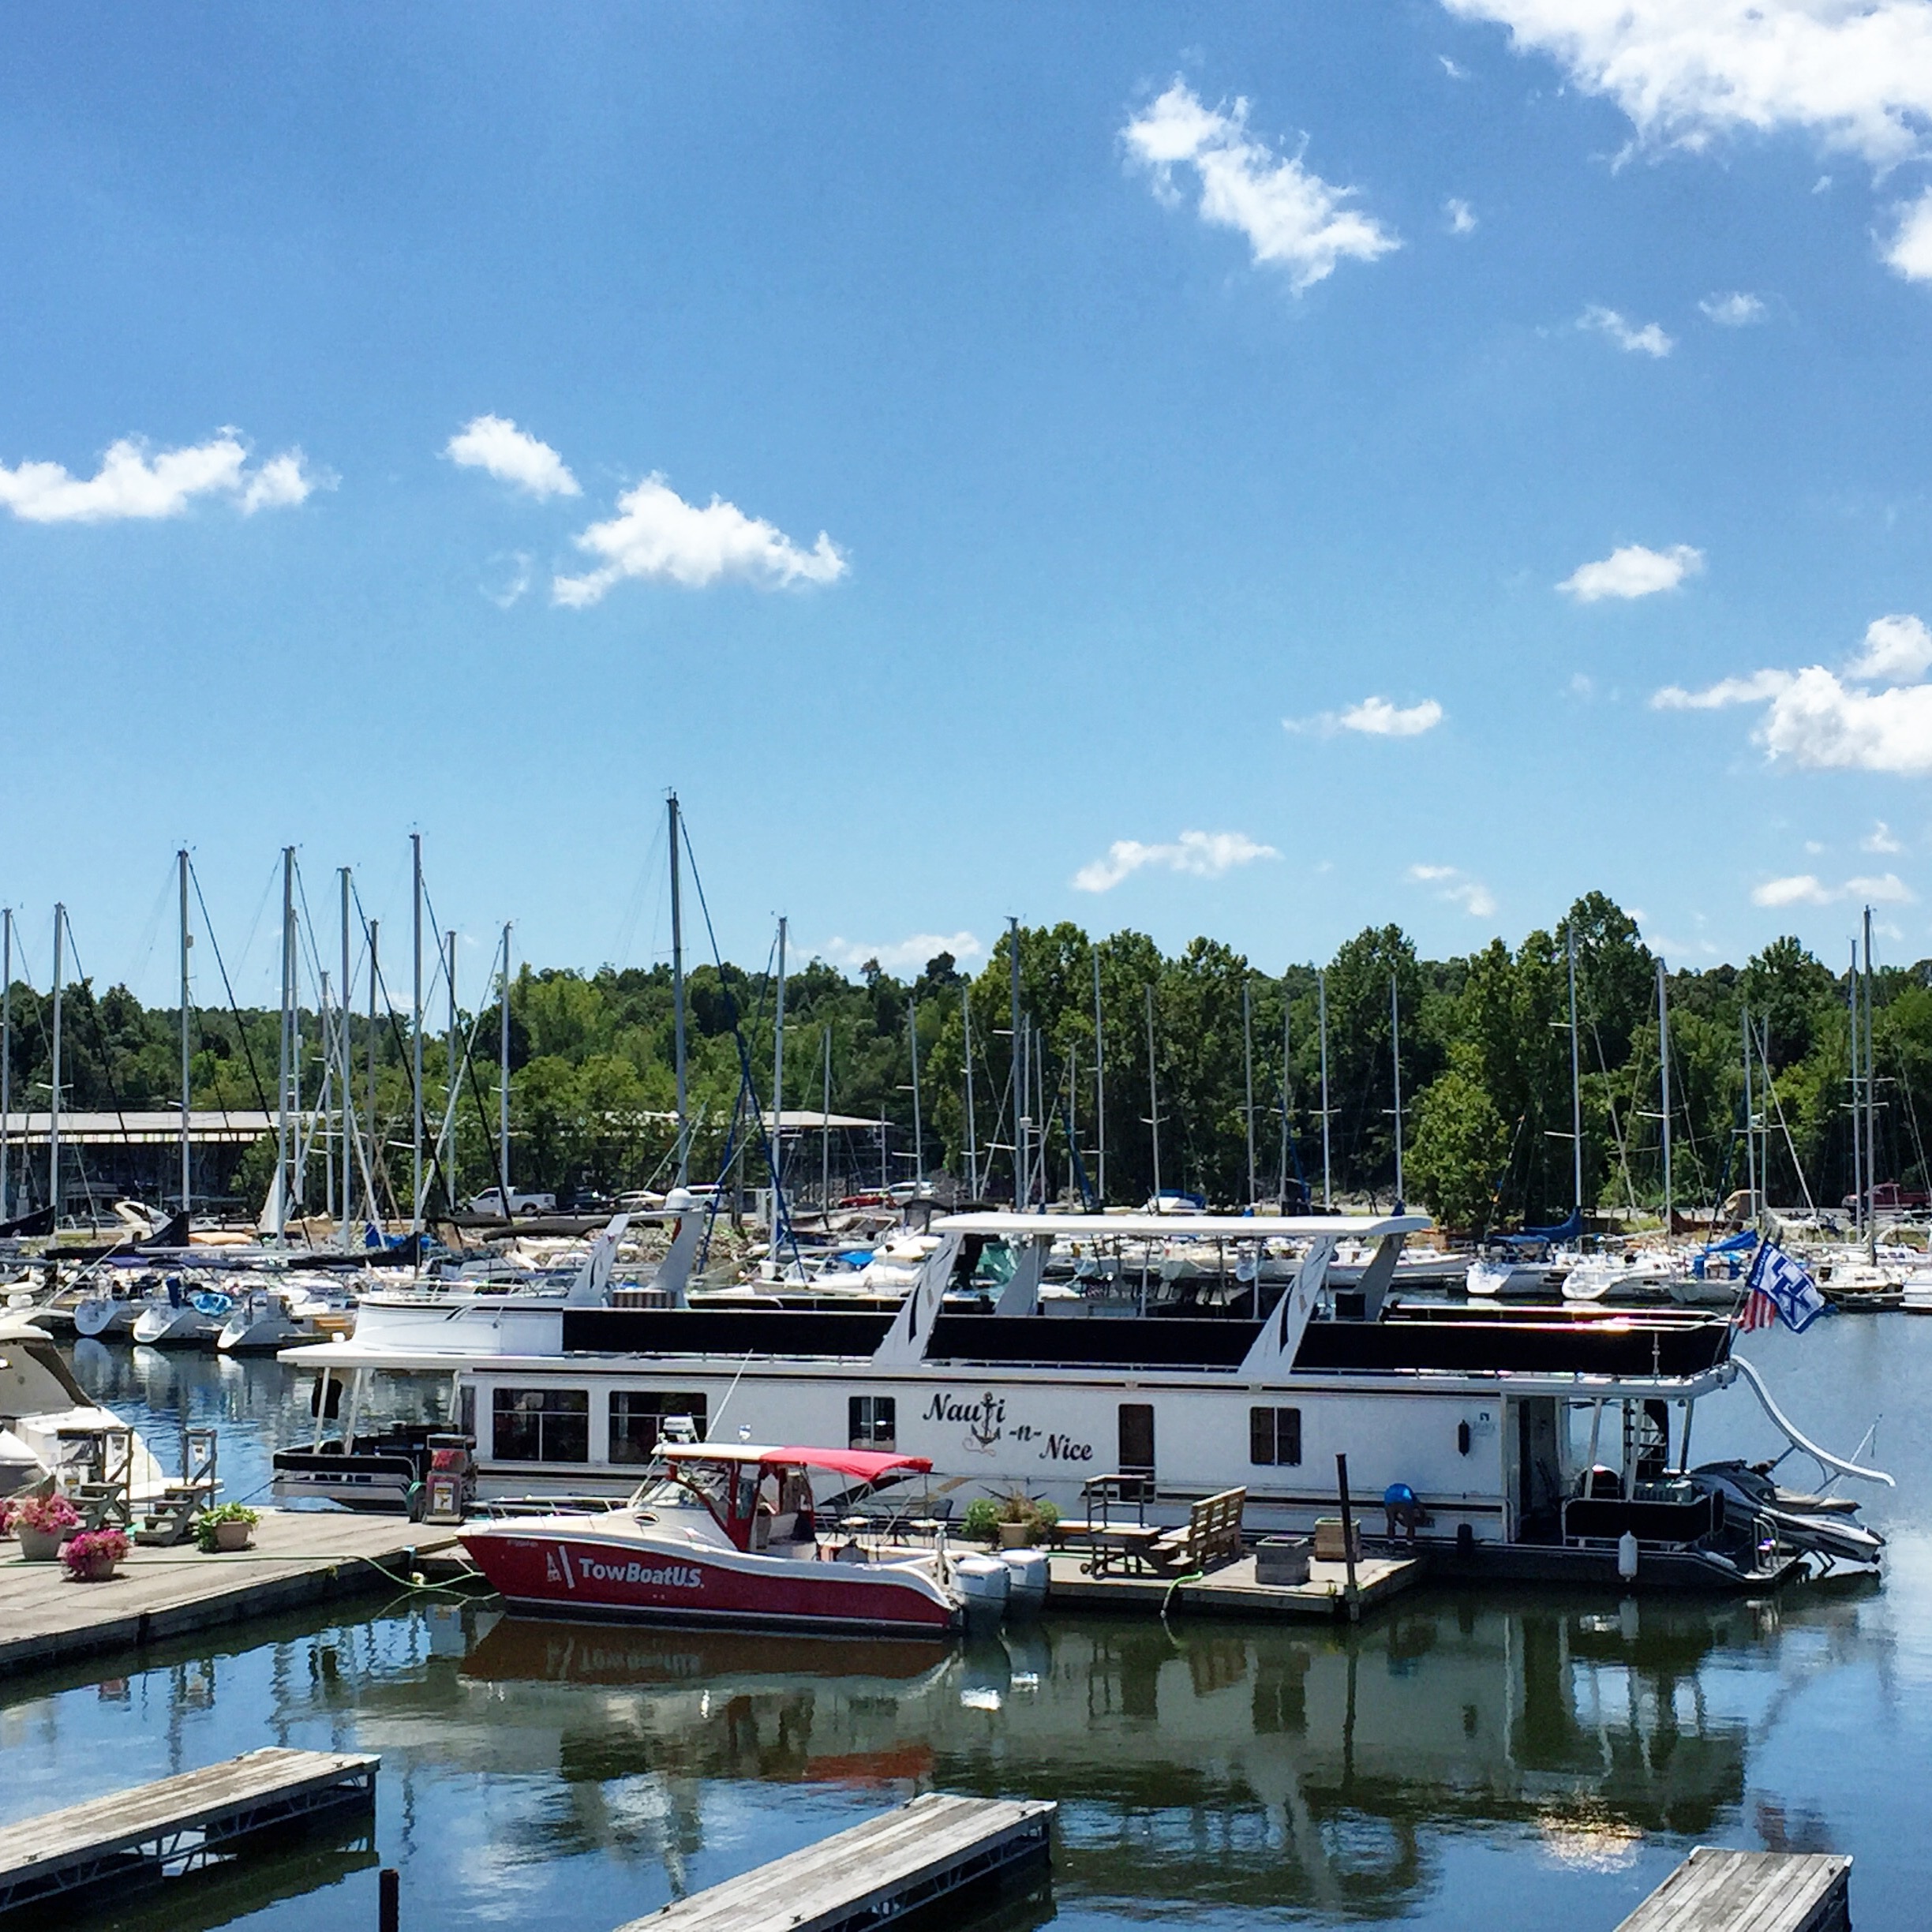
sea, water, ocean, dock, boat, pier, ship, summer, transportation, transport, vessel, vehicle, sailing, yacht, bay, harbor, marina, port, freight, waterway, energy, pump, power, nautical, marine, diesel, gas, gasoline, petrol, fuel